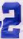
Number: 2